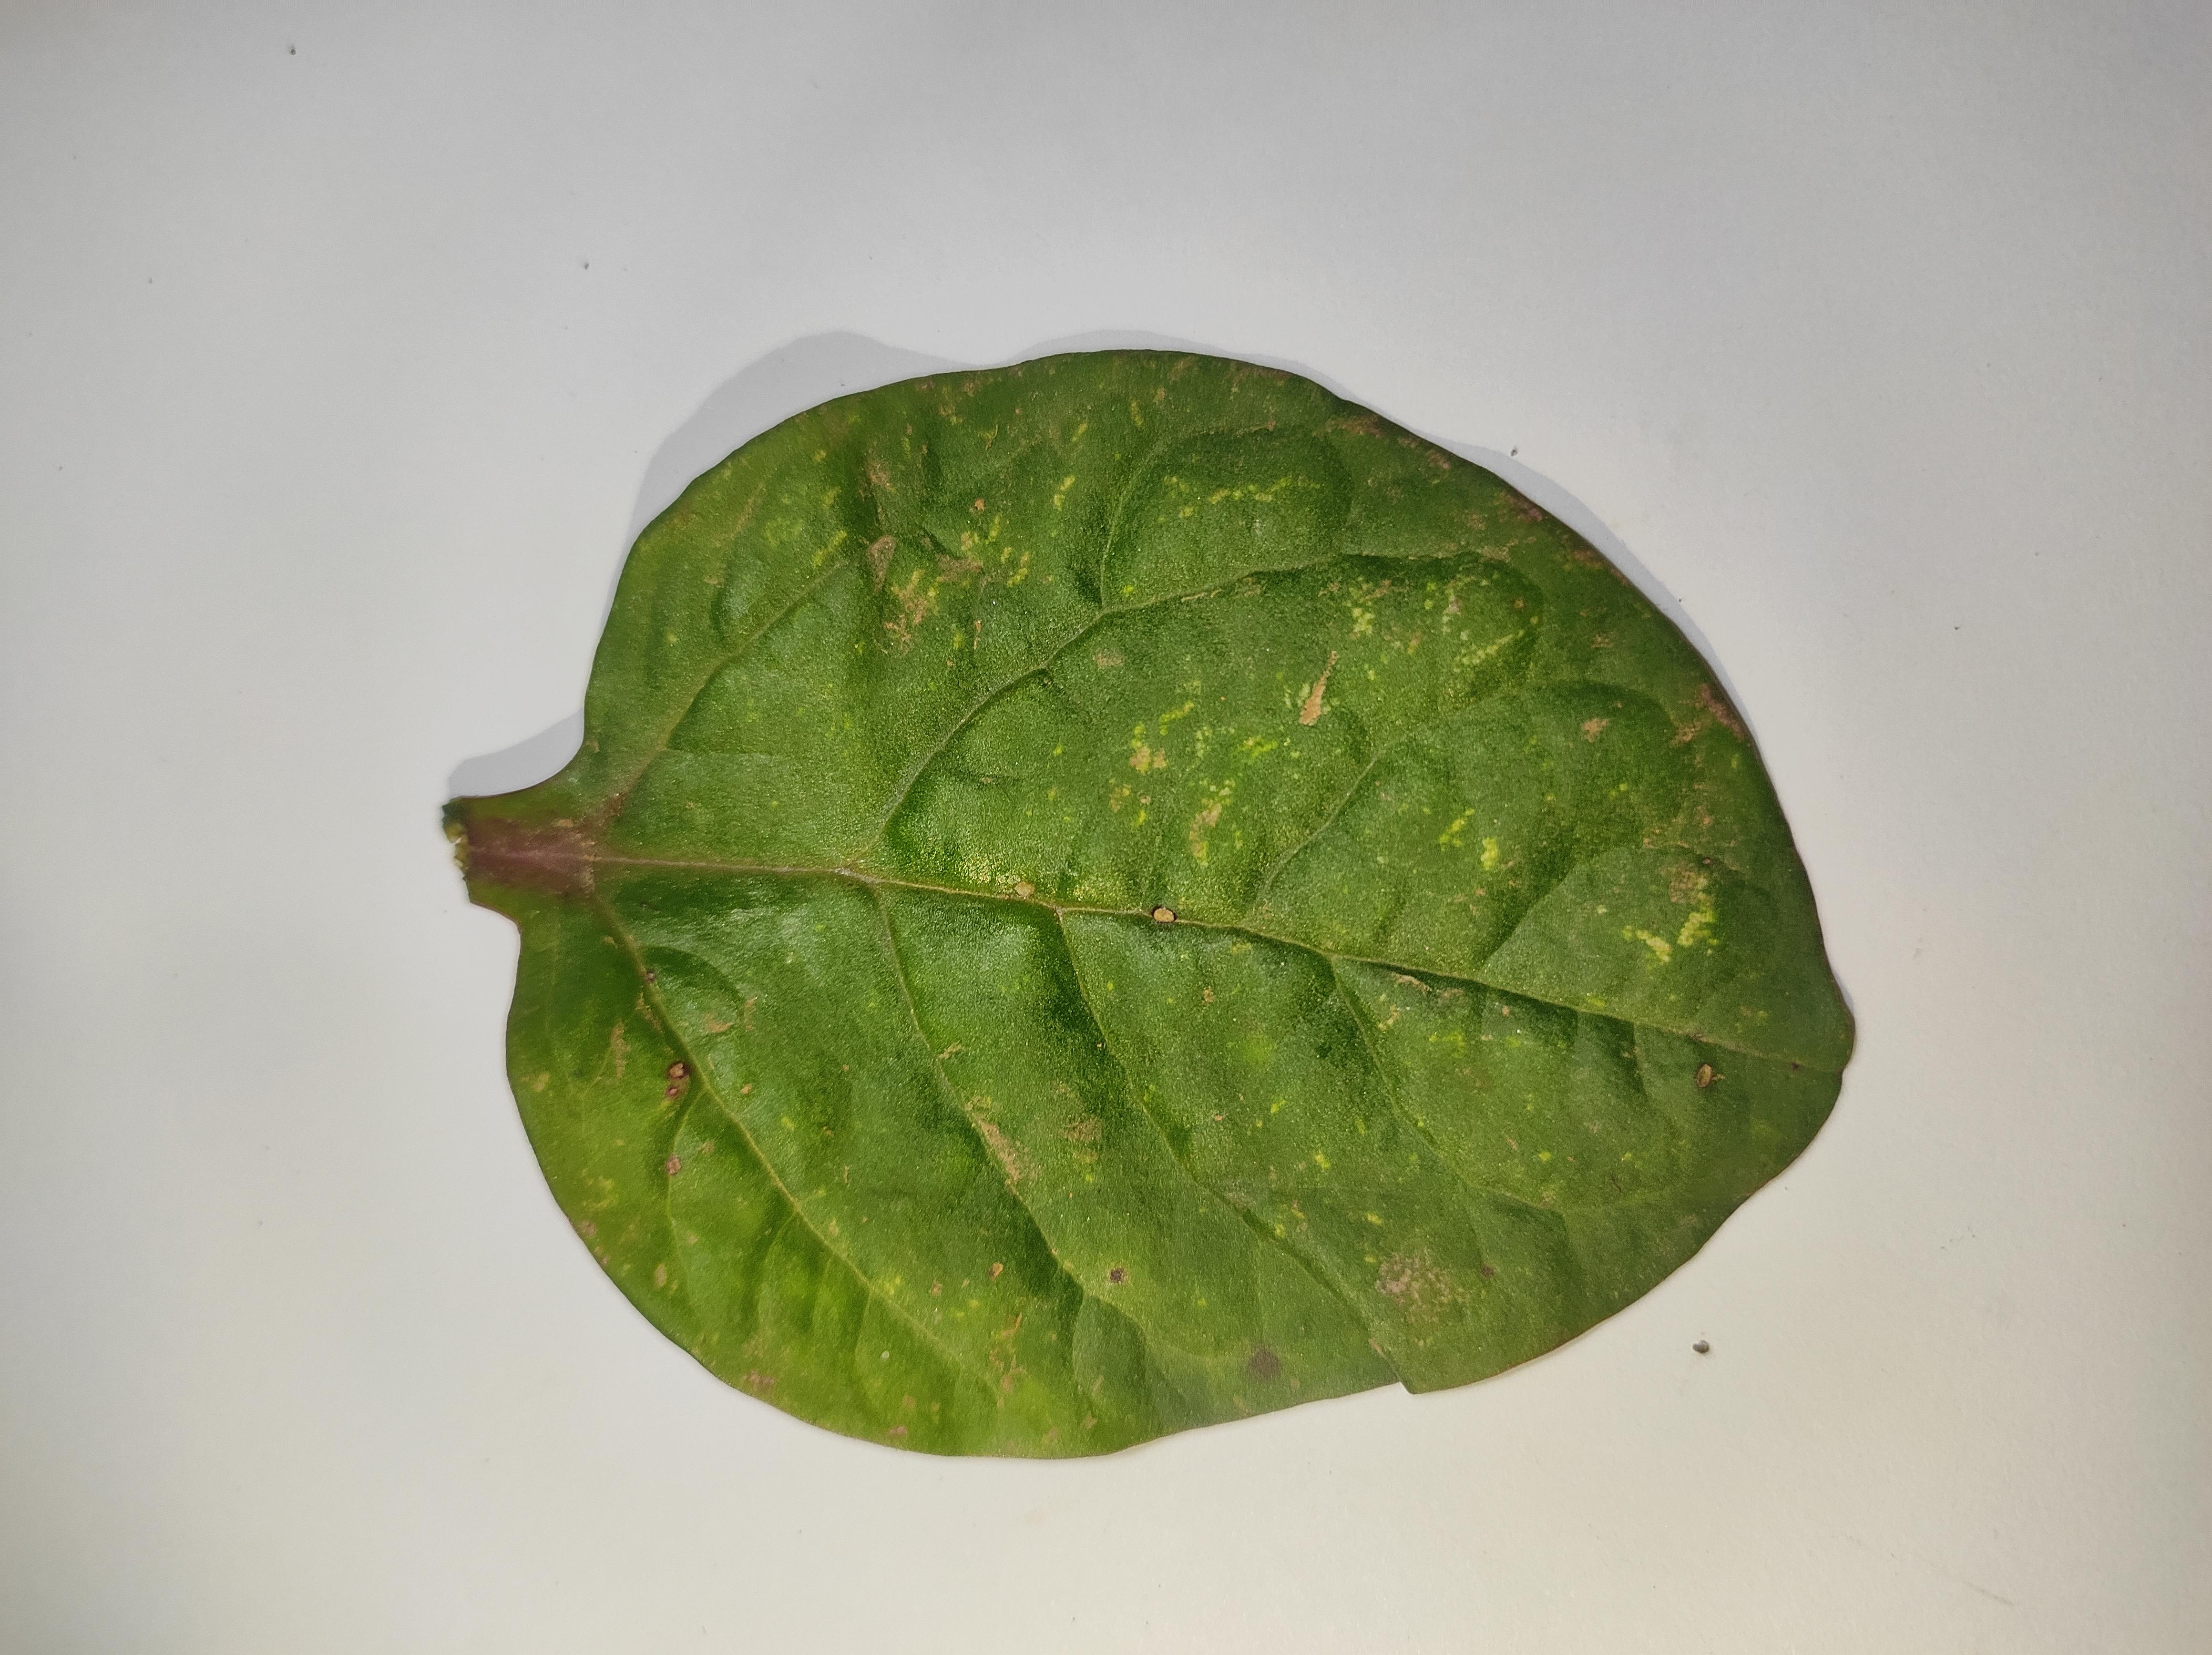
Label: healthy